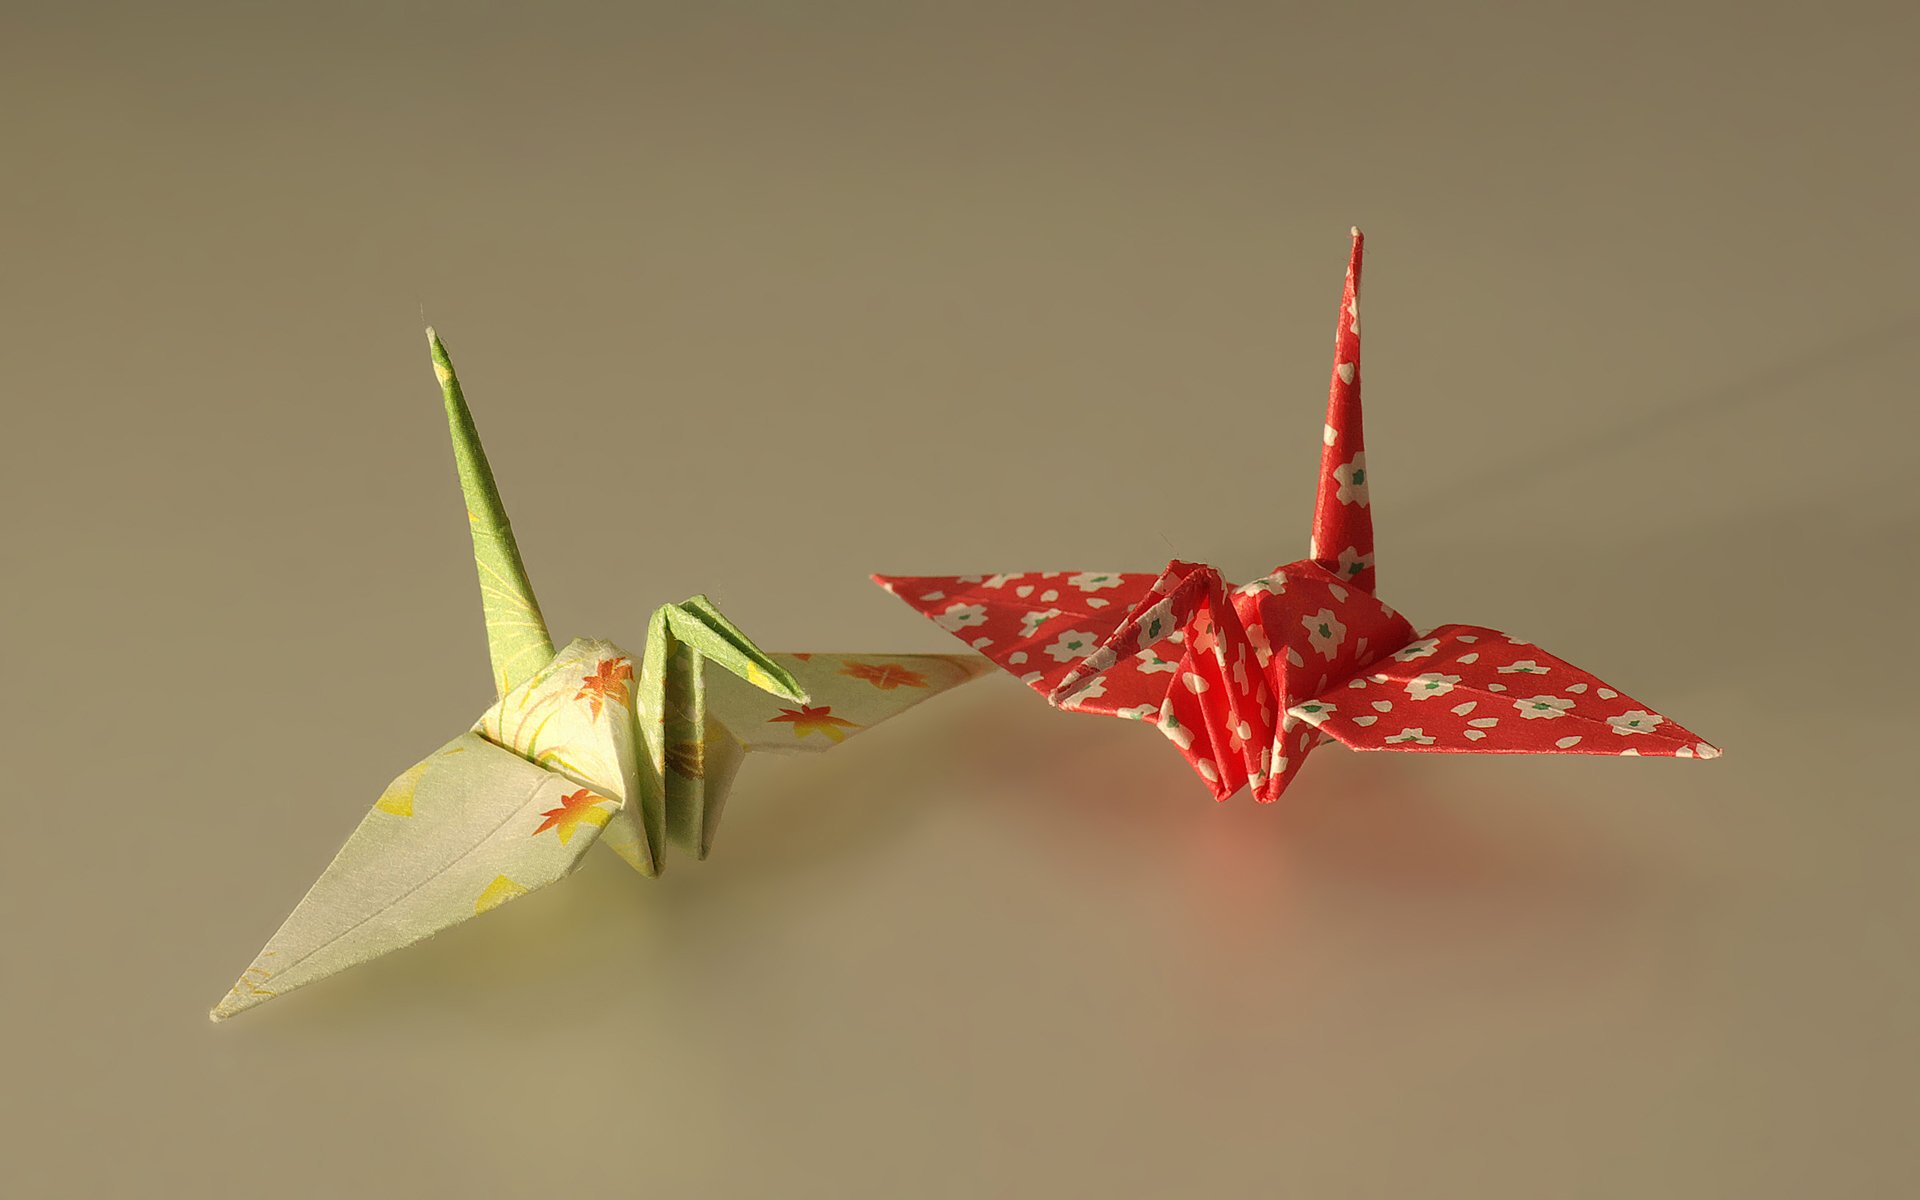
wing, wheel, craft, colorful, paper, birds, art, crane, origami, macro photography, tinker, art paper, paper folds, origami paper